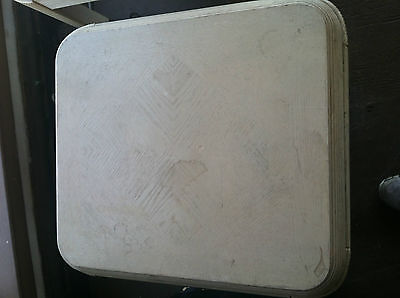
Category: table